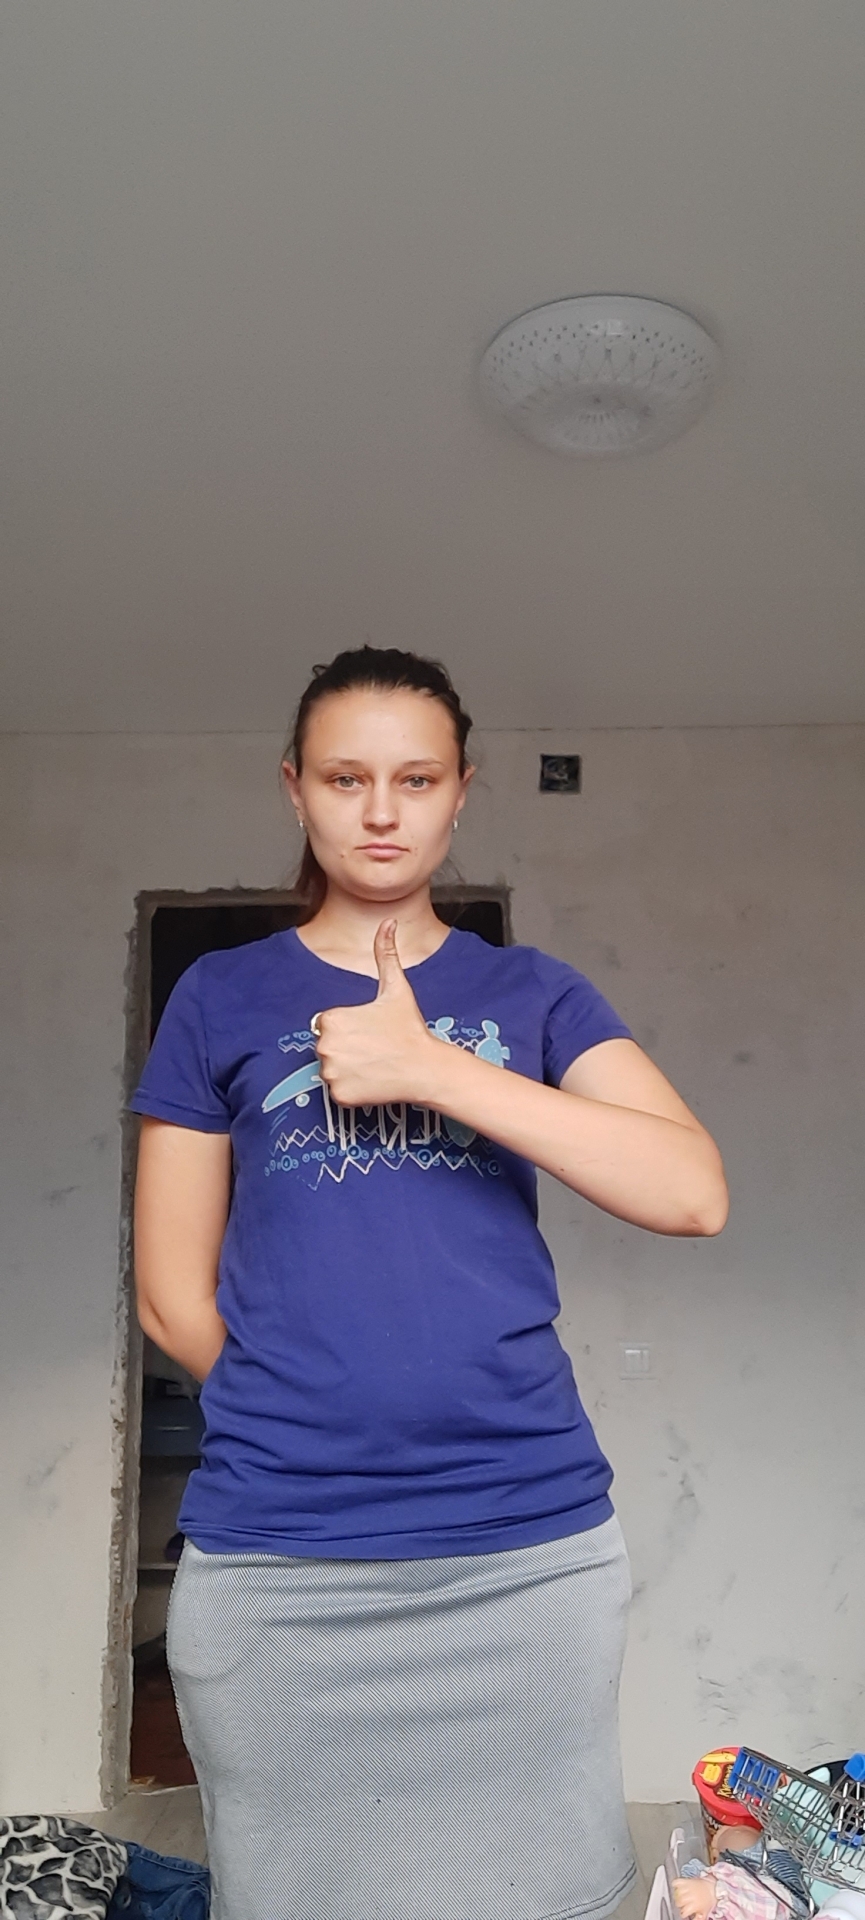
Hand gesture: like